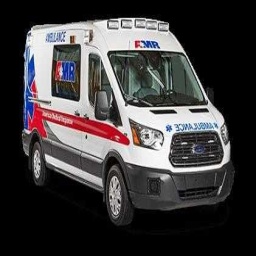
Label: ambulance